5th Division (Imperial Japanese Army)

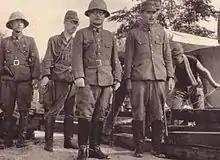
Lieutenant General Matsui Takuro during the battle of Singapore.

The 5th Division landed on the east coast of Thailand at Singora and Patani on December 8, 1941. The 5th Division fought its way through northern and central Malaya. It was particularly successful at the battle of Jitra on 11 December 1941 and the battle of Slim River on 6 January 1942. In both battles, it defeated the Indian 11th Infantry Division. At the Battle of Slim River, the 5th Division's 41st Infantry Regiment, supported by tanks, swept through sixteen miles of British defenses, shattering the exhausted combatants of the 11th Indian Division and inflicting an estimated 3,000 casualties.